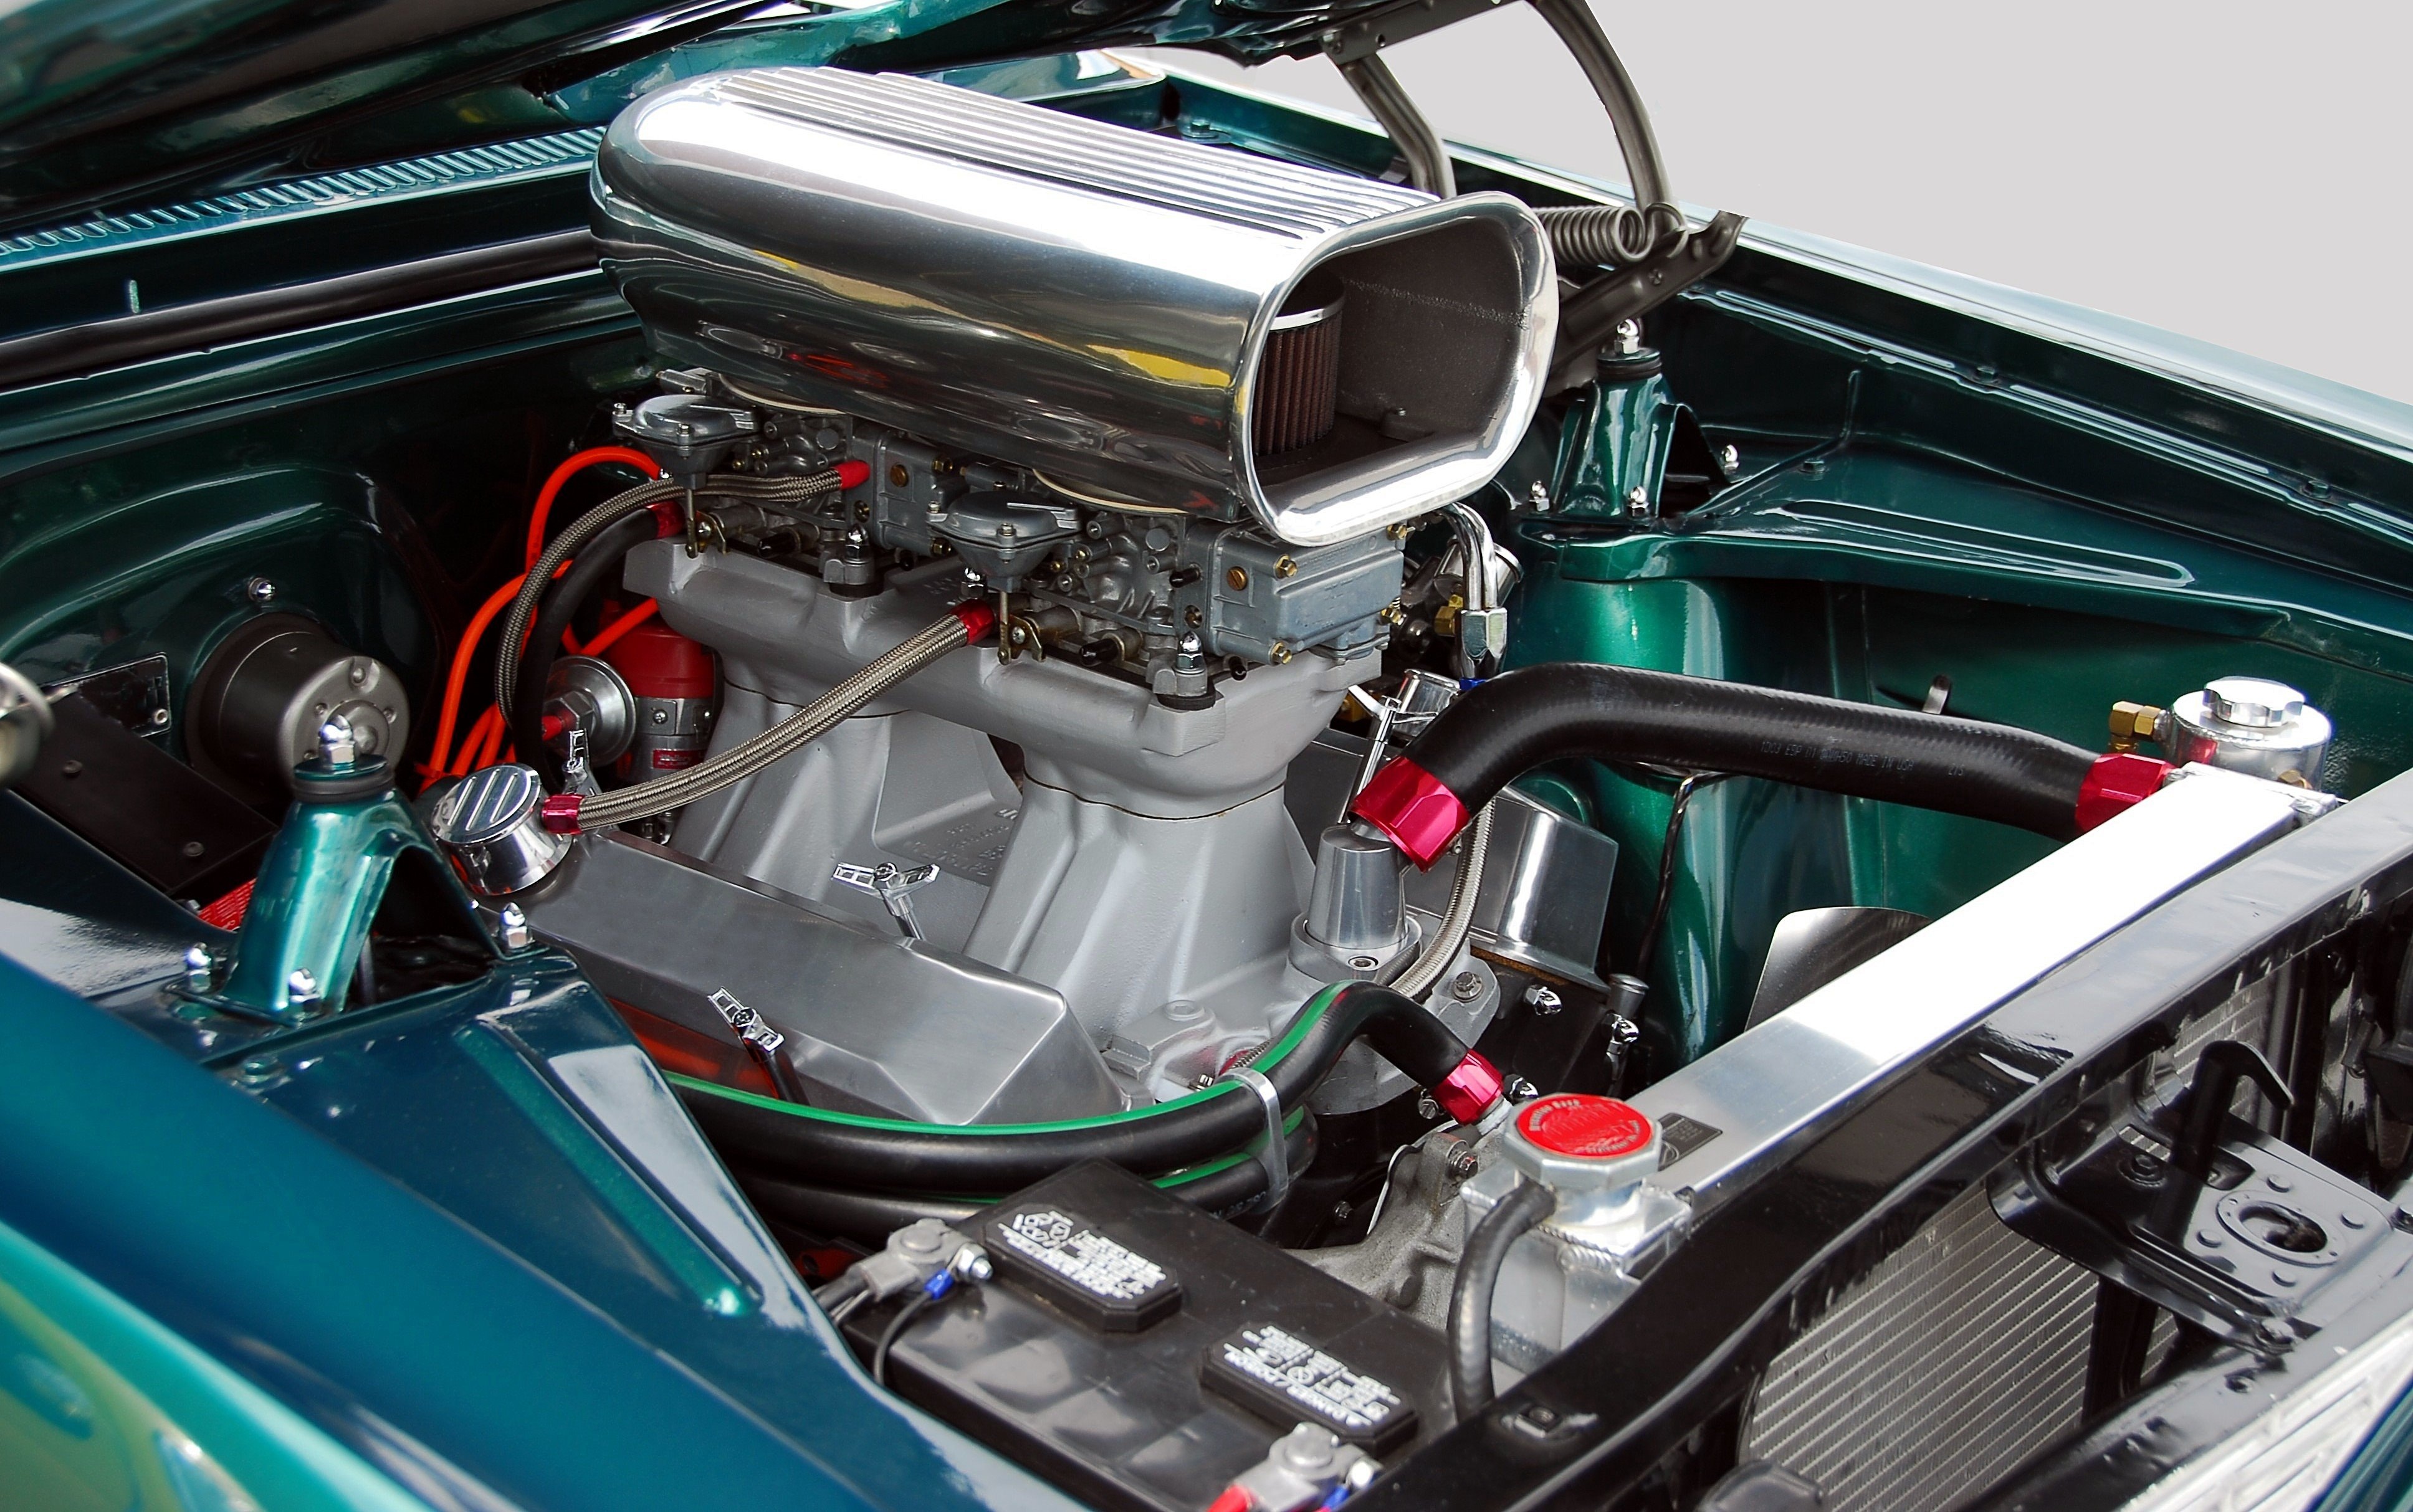
technology, car, automobile, retro, steel, transportation, vehicle, clean, auto, machine, speed, automotive, sports car, motor vehicle, hood, muscle car, power, chrome, mechanical, engine, motor, sedan, convertible, fast, oil, fuel, mechanic, metallic, polished, maintenance, car engine, customized, auto show, land vehicle, automobile make, automotive exterior, luxury vehicle, performance car